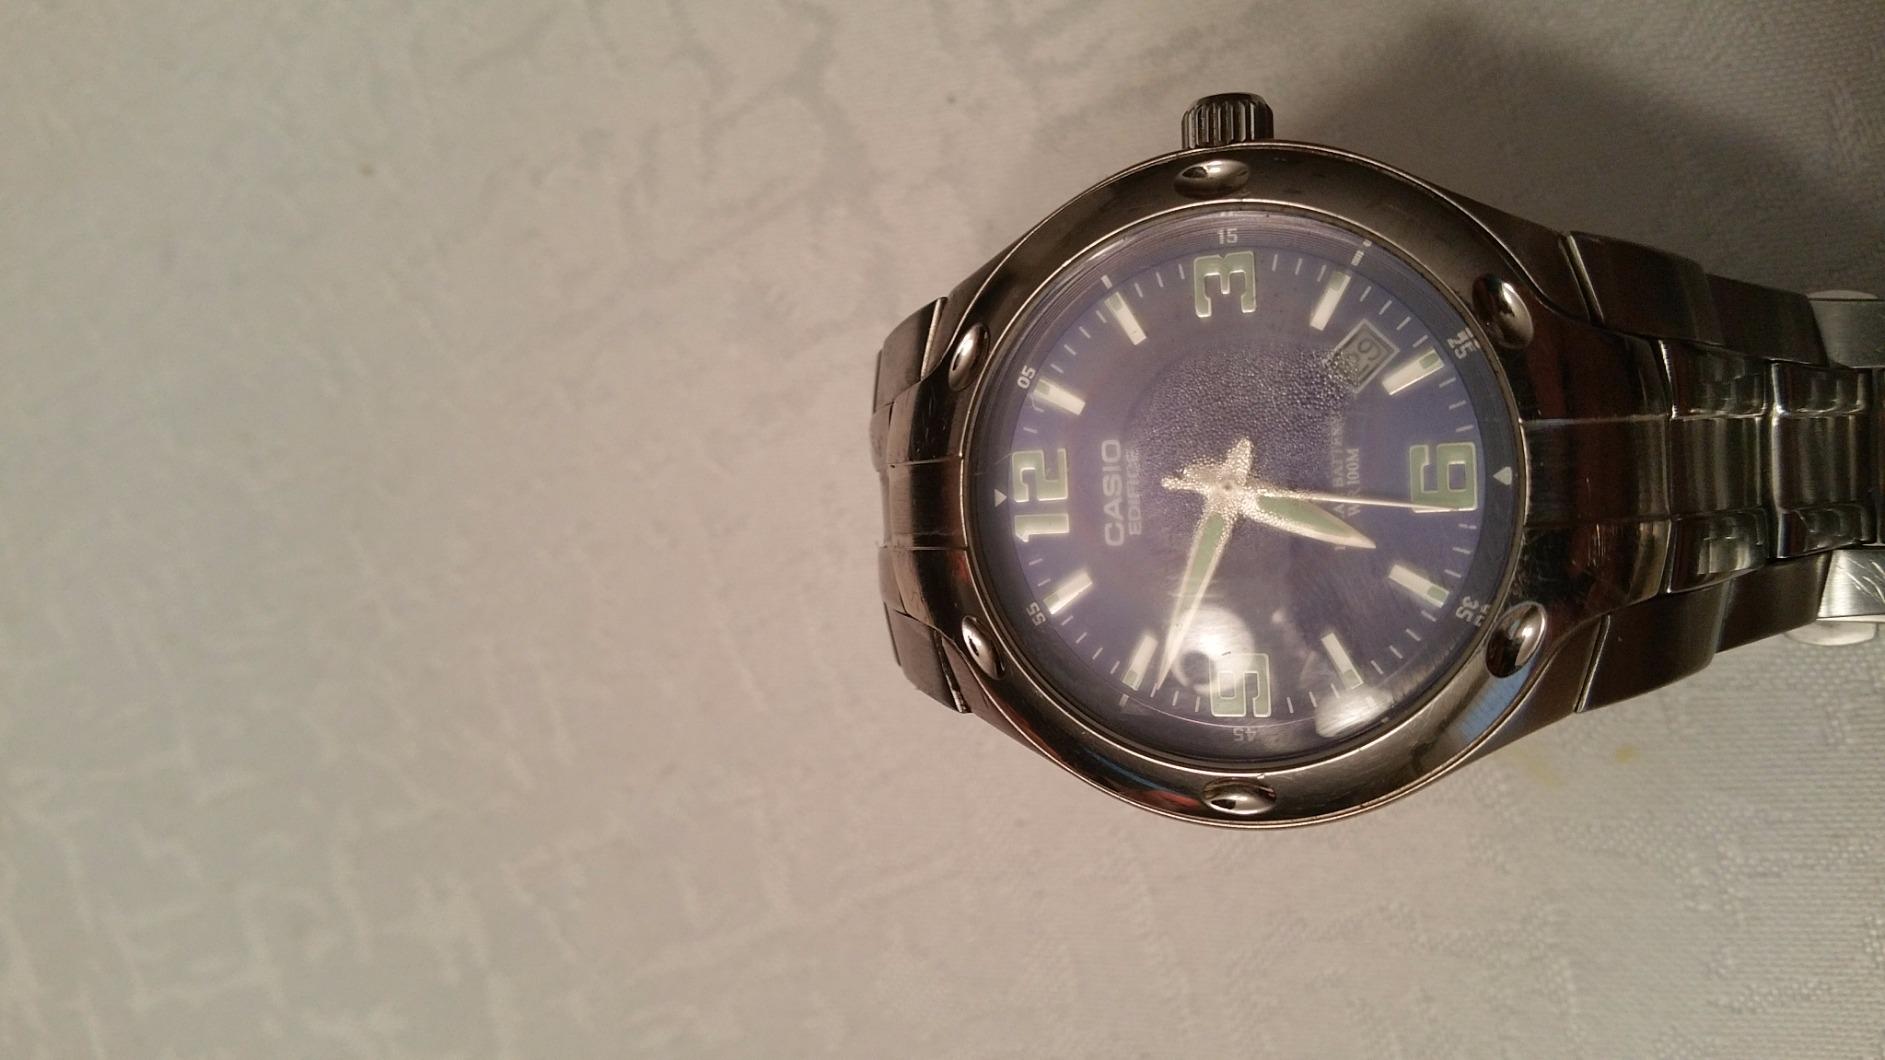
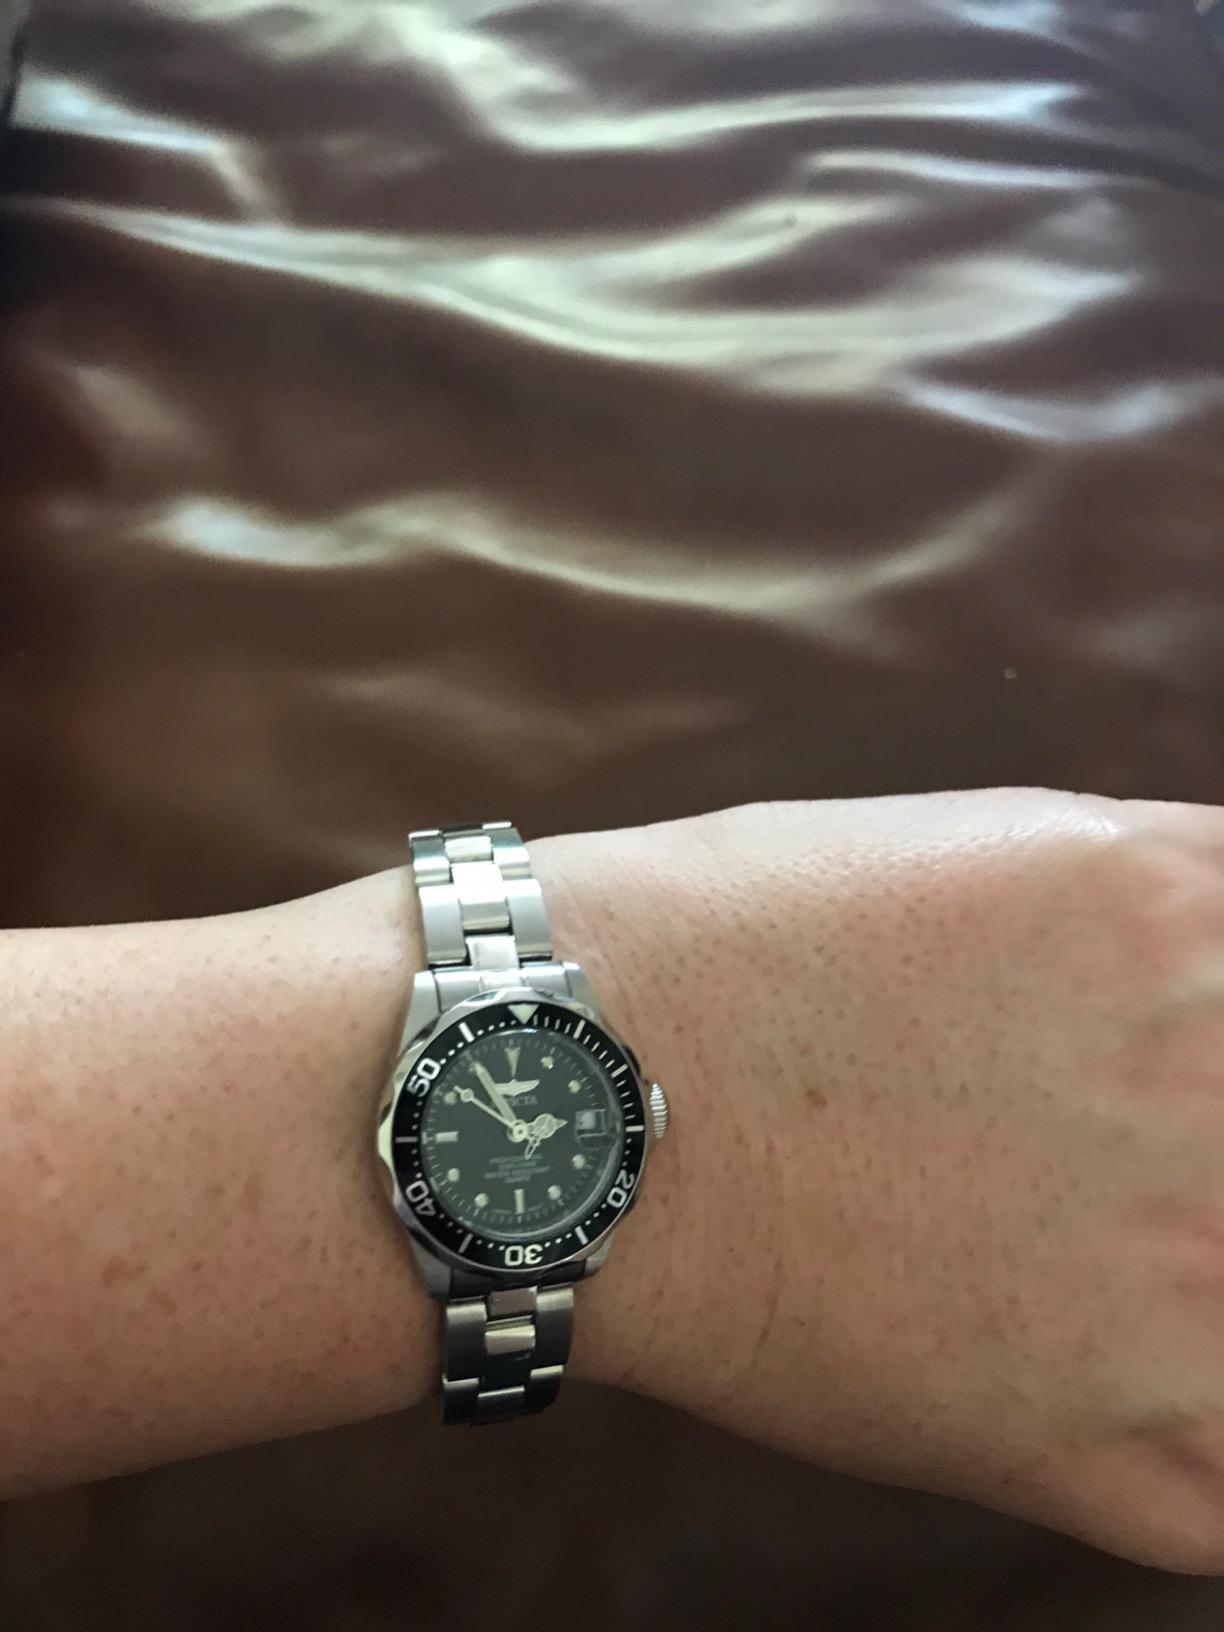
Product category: accessories_watch
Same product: no